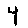
Label: 4